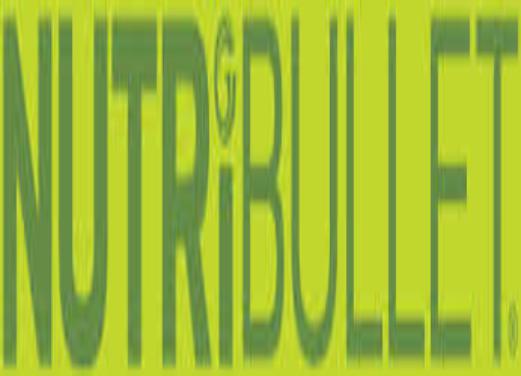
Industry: Necessities